Unterlunkhofen

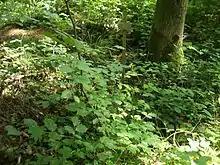
One of the burial mounds

The "Bärhau", an Iron Age burial site, which with 63 graves is the largest of its kind in Switzerland, is listed as a Swiss heritage site of national significance. The "Bärhau" was discovered and explored from 1865 to 1900 in several stages. Each of the burial mounds (tumuli) are about high and have an average diameter of and are located close to each other. In addition to the remains of human skeletons were found grave goods such as bronze jewelry, tools and small weapons. The finds are kept in the National Museum in Zurich and in Vindonissa museum in Brugg. Today, the early Celtic burial mounds are in a forest area and are therefore difficult to detect.